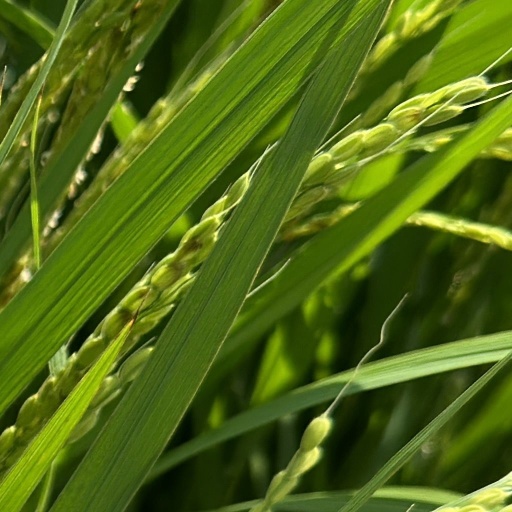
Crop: rice